White Wolf (Yosemite)

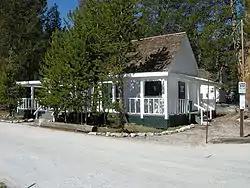
Cafe and store at White Wolf

White Wolf is a campground and concession area outside of Yosemite Valley in the northern area of Yosemite National Park along Tioga Road (Highway 120). The campground is directly off the road and thus does not require a rough drive to the campground such as other Yosemite campgrounds outside of the valley. White Wolf Campground contains 74 campsites and has the look and feel of Bridalveil Creek Campground. The campground is not near a creek and is quite rocky and sunny. The area also includes a cluster of wood-and-canvas cabins and a small restaurant and general store.